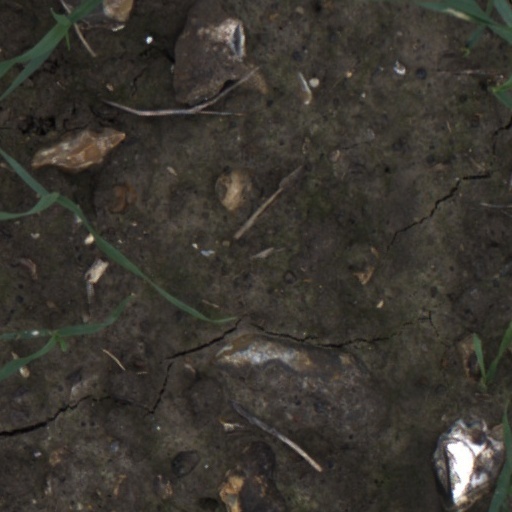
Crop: wheat